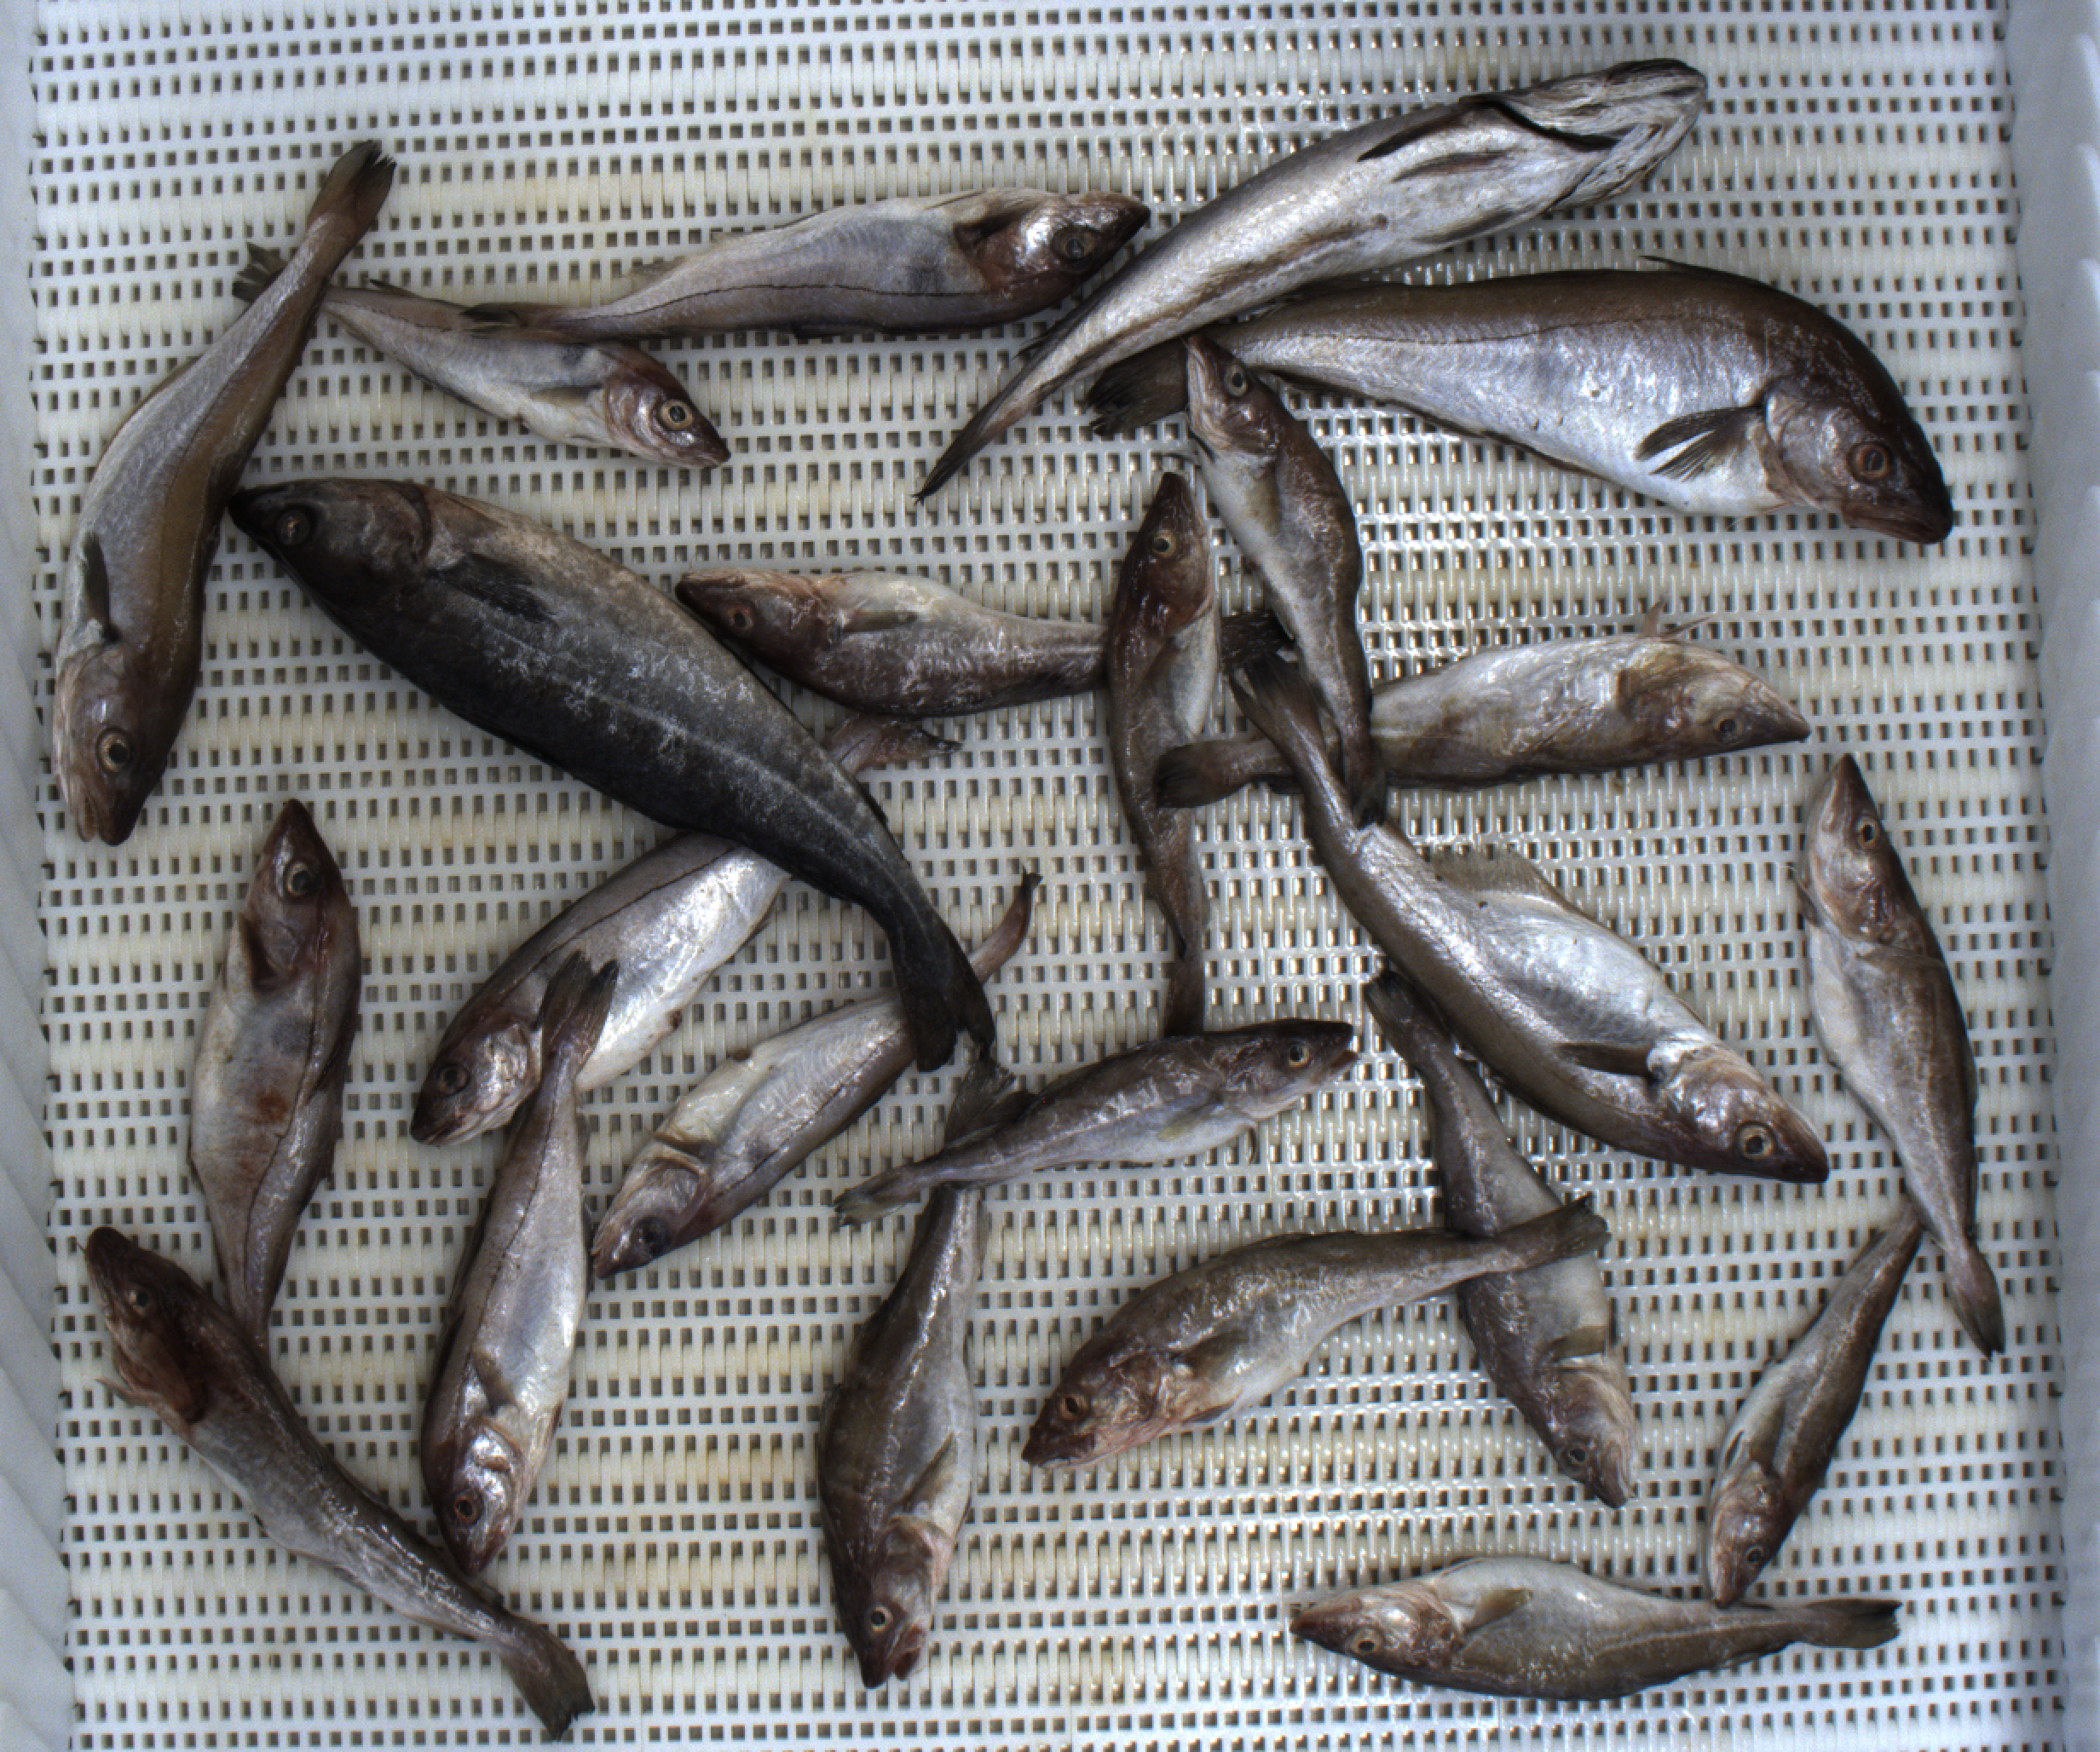
Total fish: 23
Cod: 12
Haddock: 6
Whiting: 3
Hake: 1
Horse mackerel: 0
Saithe: 1
Other: 0